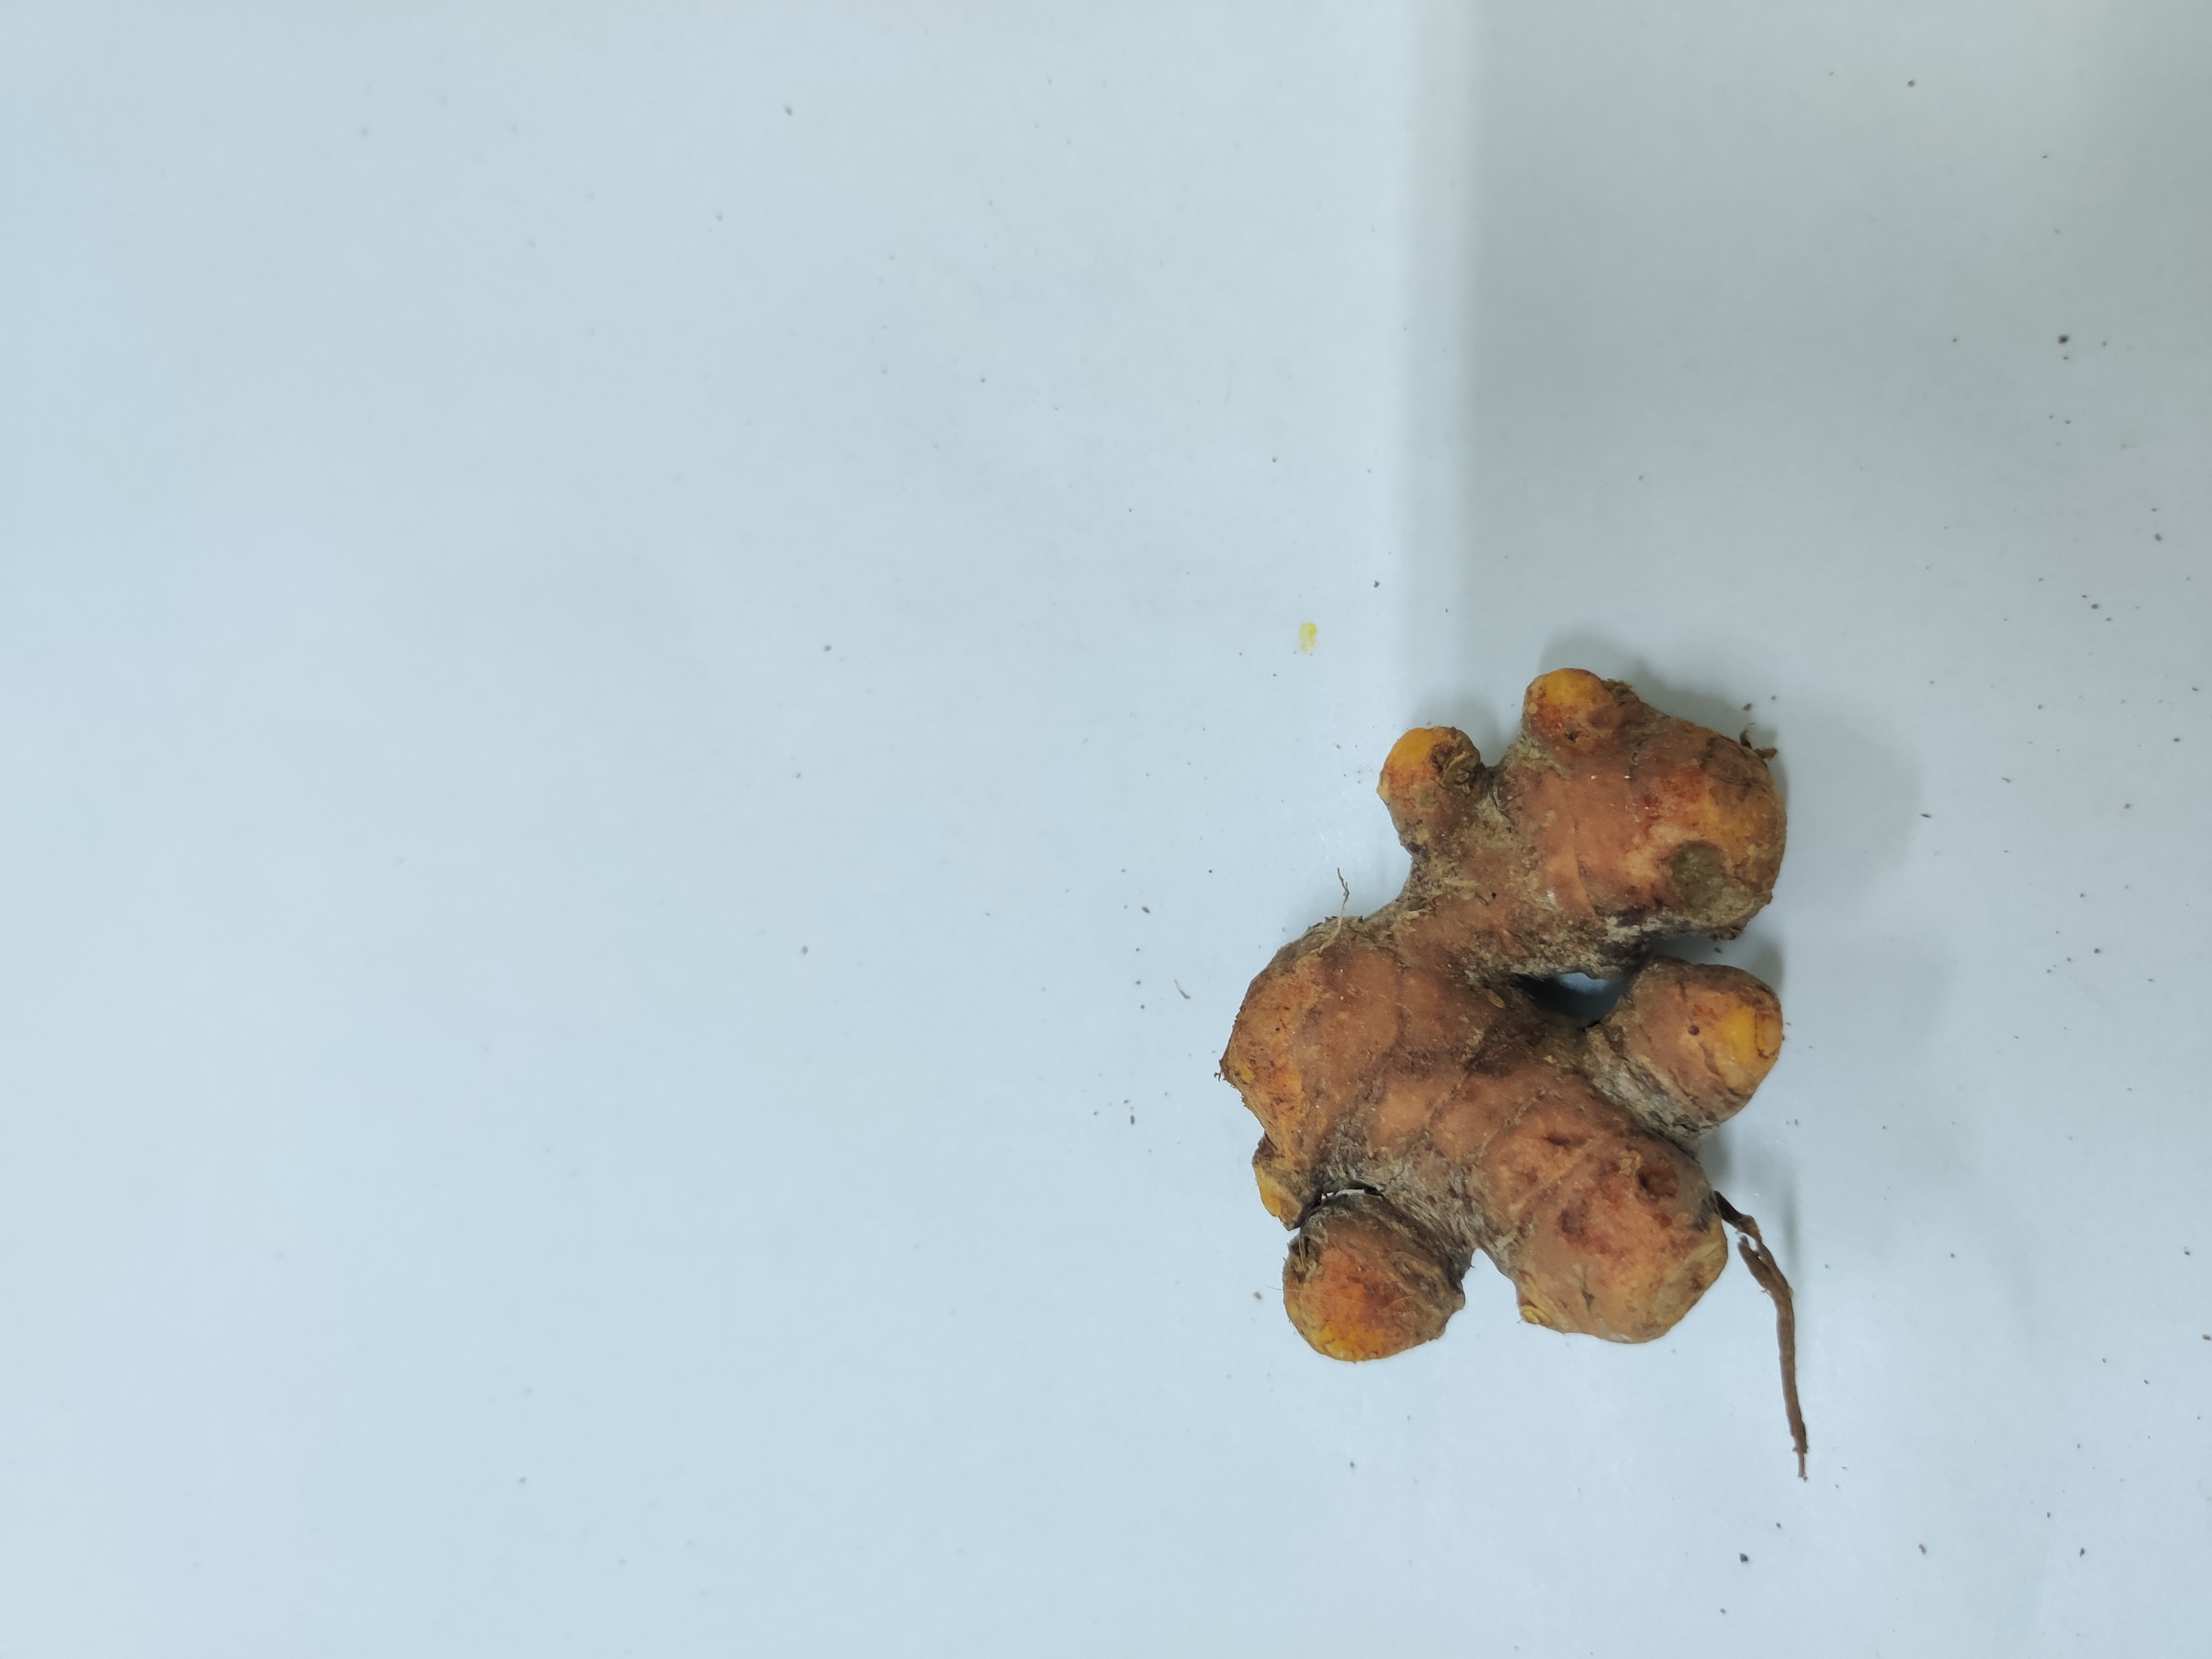
Crop: Turmeric
Condition: Damaged